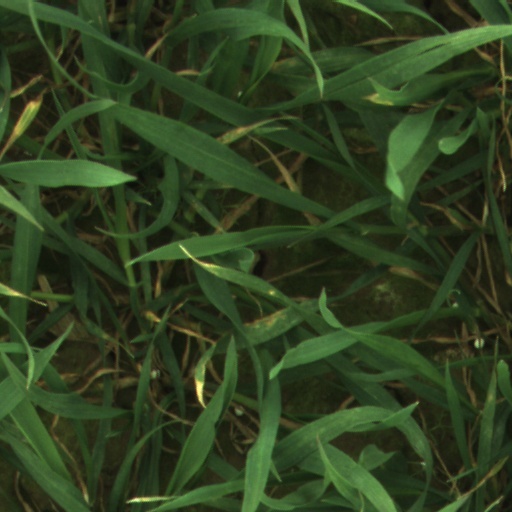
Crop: wheat